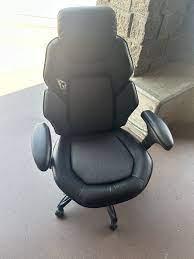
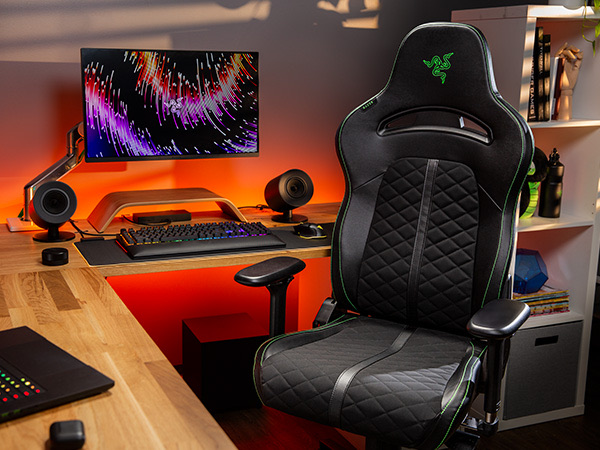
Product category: items_chair
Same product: no